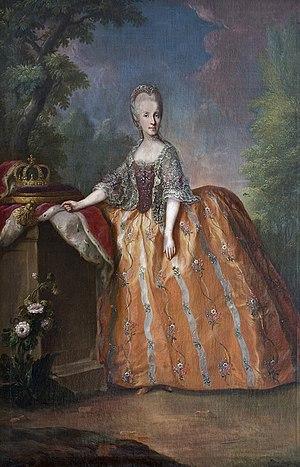
Portrait en pied de Marie-Louise d'Espagne, grande duchesse de Toscane, futur Impératrice d'Autriche, épouse de Léopold II (1745-1792).
Marie-Louise d'Espagne, née à Portici le 24 novembre 1745, décédée à Vienne le 15 mai 1792, devint par son mariage en 1765 grande-duchesse consort de Toscane puis en 1790, après la mort de son beau-frère l'empereur Joseph II et l'accession au trône de son époux Léopold II, impératrice du Saint-Empire et reine de Germanie, de Hongrie et de Bohème.
Pierre-Léopold de Habsbourg-Lorraine, né au château de Schönbrunn le 5 mai 1747, et mort à Vienne le 1ᵉʳ mars 1792, grand-duc Léopold Iᵉʳ de Toscane puis empereur des Romains sous le nom de Léopold II, roi apostolique de Hongrie, roi de Bohême, archiduc d'Autriche, était le troisième fils de François Iᵉʳ, empereur des Romains, grand-duc François II de Toscane, ex-duc François III de Lorraine et de Bar, et de son épouse Marie-Thérèse, reine de Hongrie et de Bohême, archiduchesse d'Autriche.